Francesco La Monaca

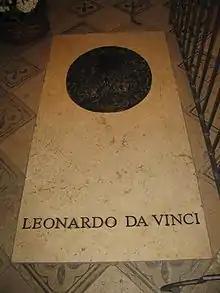
Tombstone marking the presumed remains of Leonardo da Vinci in the Chapel of Saint Hubert, Château d'Amboise

Francesco was born in Catanzaro, Calabria. By age 19, he had joined the army but soon sought scholarships to study art. Unsuccessful, he emigrated to Paris, where he frequented the École des Beaux-Arts as a student of the sculptors Thomas and Injalbert. Funding his study as a laborer and handyman, he encountered the painters Picasso, Matisse, and Modigliani; yet his style would remain more classic and academic. In 1909, he first exhibited with the "Salon des Artistes Français"; he would continue exhibiting in this forum, including works such as "The Poverty" (1911); "Victory of David" and "Napoleon on Horseback" (1912); "The Heroes of the Sea" (1913); "The Last Effort" (1914); "The Pain", "Solitude", and "Love Disarmed" (1920); portraits (1923); a bust (1924); "Faunesse enviree" (1927); and "La baccante" (1930).